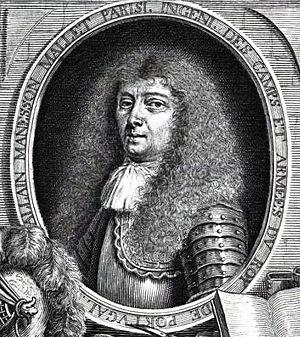
Alain Manesson Mallet, né à Paris en 1630 et mort dans cette même ville en 1706, est un ingénieur militaire, géographe et cartographe français.